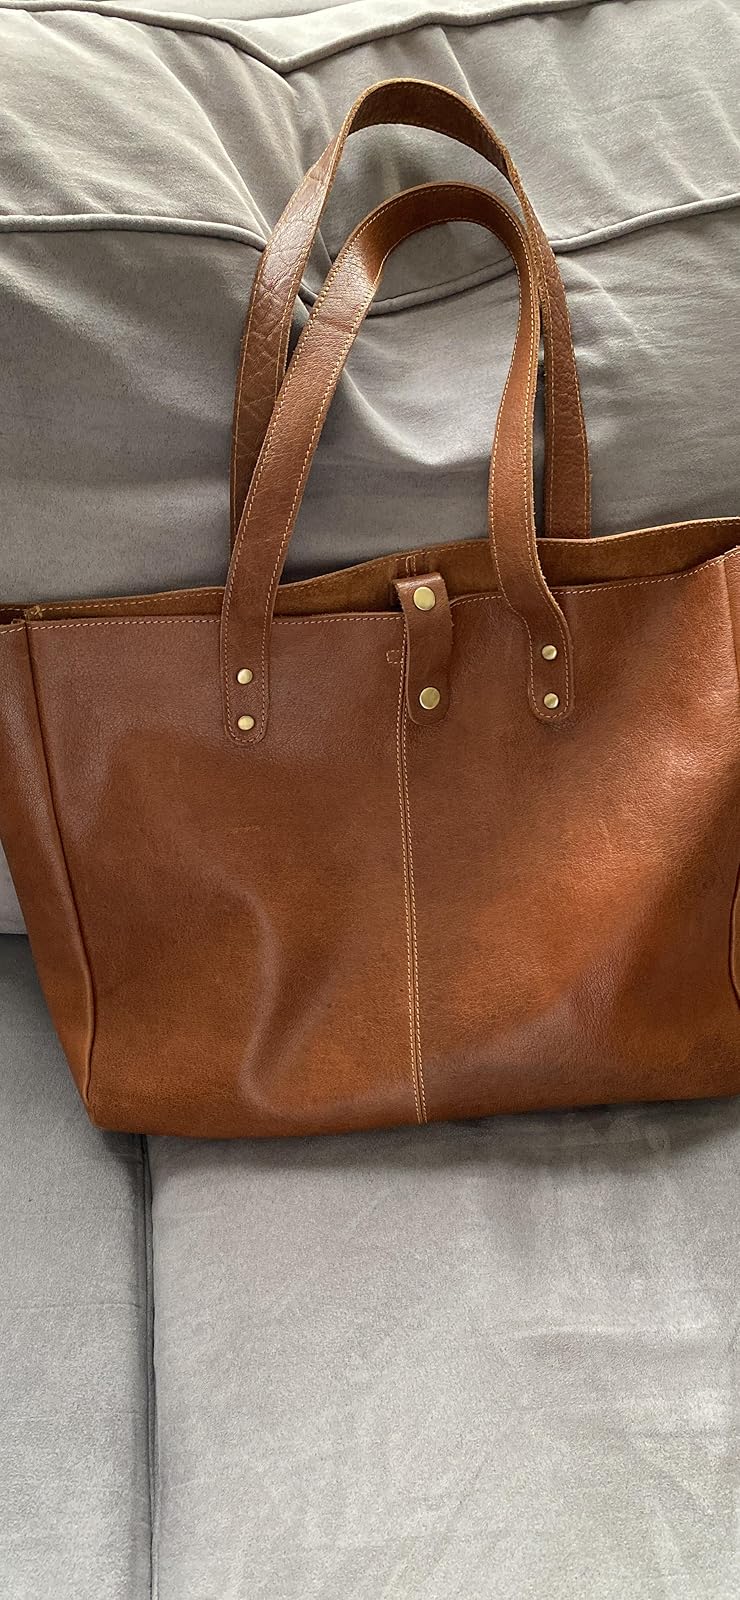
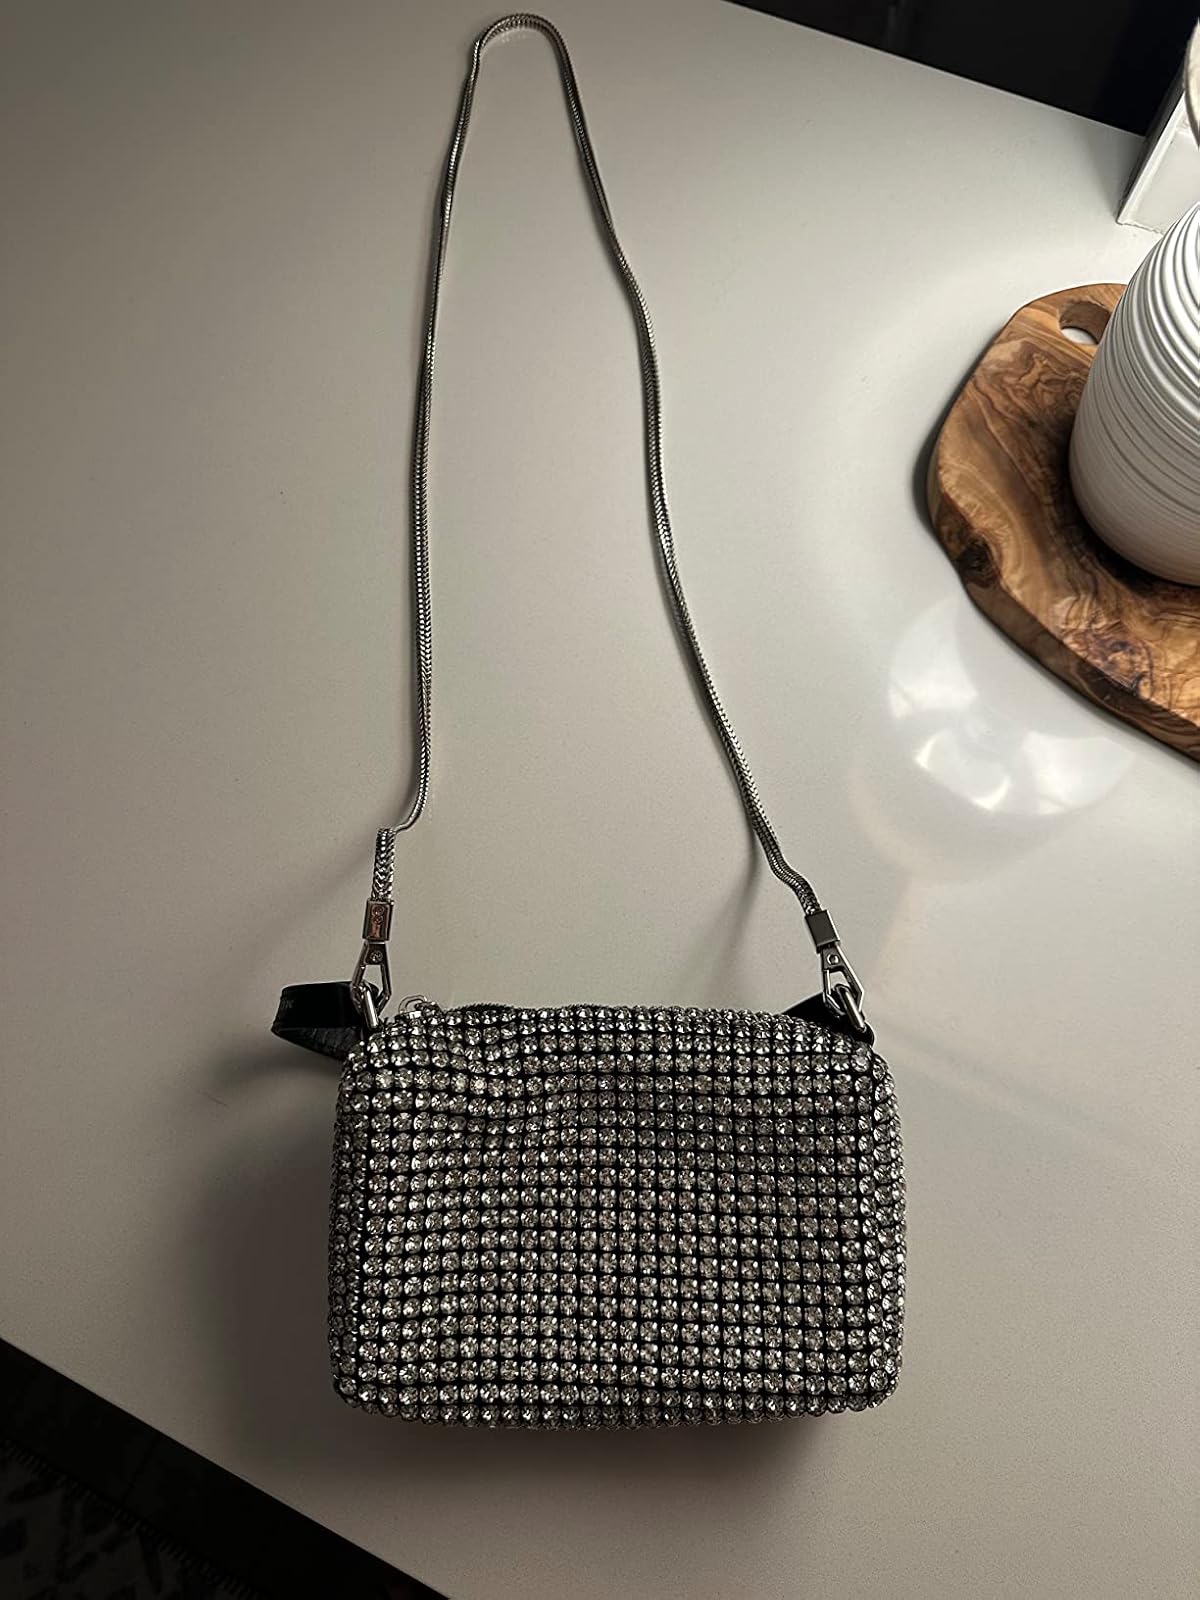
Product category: accessories_handbag
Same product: no